Jajá Coelho

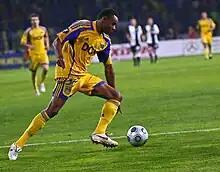
Jajá Coelho playing for Metalist Kharkiv

Jajá Coelho signed a three-and-a-half-year deal for Ukrainian club Metalist Kharkiv in February 2008. He scored a fantastic long distance goal in an UEFA Cup match on 2 October 2008 against Beşiktaş from 40 metres. In 2008, he became the second foreigner that ever won the annual Ukrainian Premier League MVP award established by the sport newspaper "Komanda", the other one was the former captain of Dynamo Kyiv Valyantsin Byalkevich from Belarus.